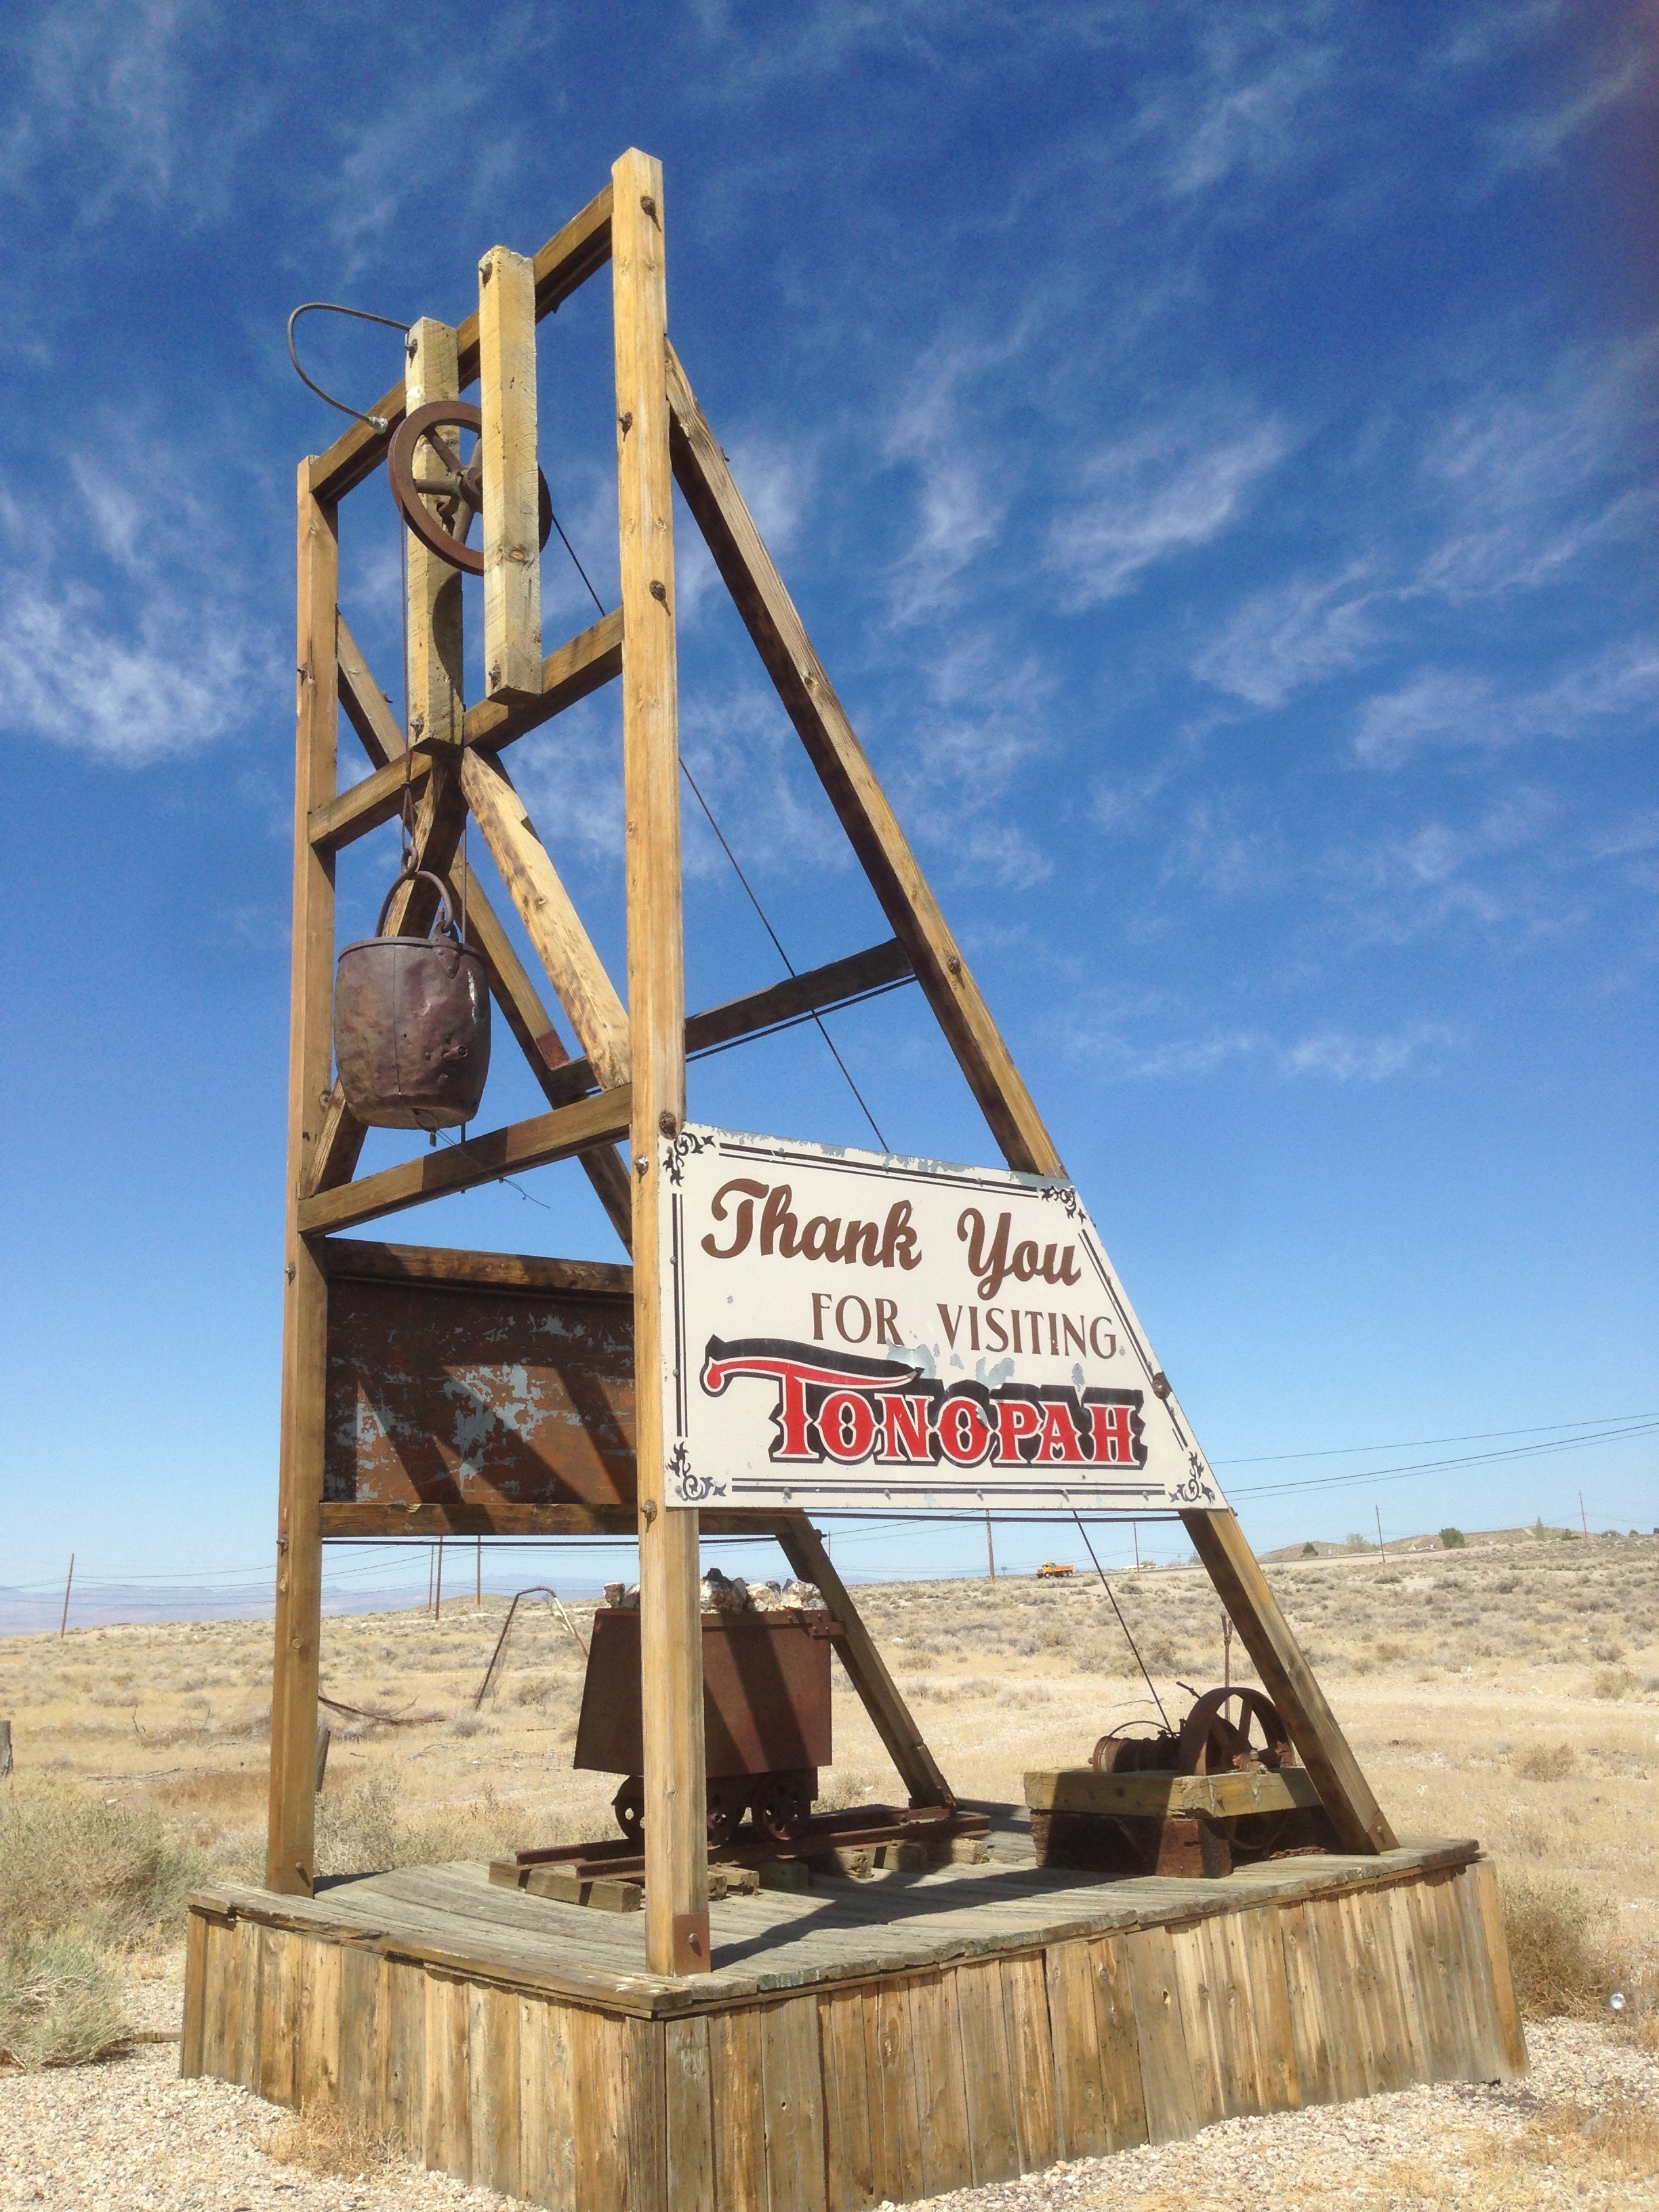
wood, sign, vehicle, mast